Klaw (character)

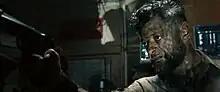
Andy Serkis as Ulysses Klaue in "".

Ulysses Klaue appears in media set in the Marvel Cinematic Universe (MCU), portrayed by Andy Serkis. This version is an Afrikaner arms dealer and an old acquaintance of Tony Stark who was literally branded a thief after stealing Vibranium from Wakanda. Klaue first appears in the live-action film "" (2015), and makes a subsequent appearance in the live-action film "Black Panther" (2018). Additionally, Serkis voices an alternate timeline variant of Klaue in the Disney+ animated series "What If...?" episode "What If... Killmonger Rescued Tony Stark?".